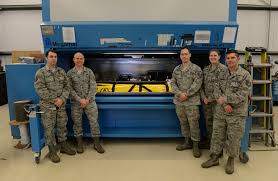
Label: Rs-24